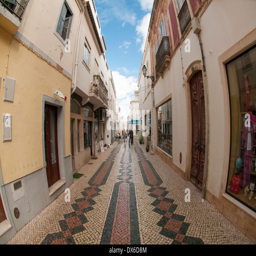
traditional mosaic tiled street in the old town